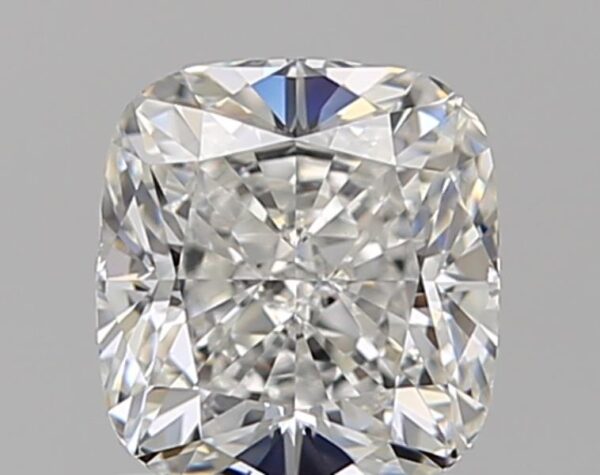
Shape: cushion
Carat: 1.01
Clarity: VS1
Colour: F
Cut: EX
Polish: EX
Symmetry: VG
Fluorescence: M
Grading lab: GIA
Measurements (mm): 5.86 x 5.42 x 3.77